The Lives of Dutch painters and paintresses

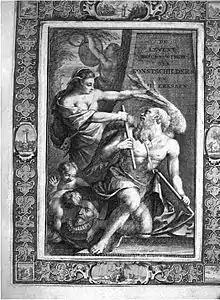
Frontispiece of first volume with portrait of Otto van Veen

The Lives of Dutch painters and paintresses, or "De levens-beschryvingen der Nederlandsche konst-schilders en konst-schilderessen", as it was originally known in Dutch, is a series of artist biographies with engraved portraits written by the 18th-century painter Jacob Campo Weyerman. It was published in four volumes as a sequel to Arnold Houbraken's own list of biographies known as the Schouburgh. The first volume appeared in 1729, and the last volume was published in 1769. This work is considered to be a very important source of information on 17th-century artists of the Netherlands, specifically those artists who worked in The Hague and in London.